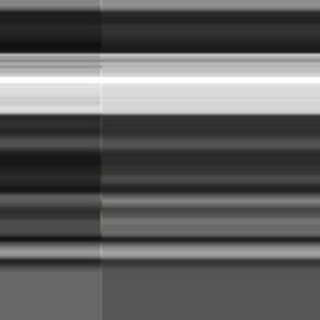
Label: sugarcane_bacterial_blight